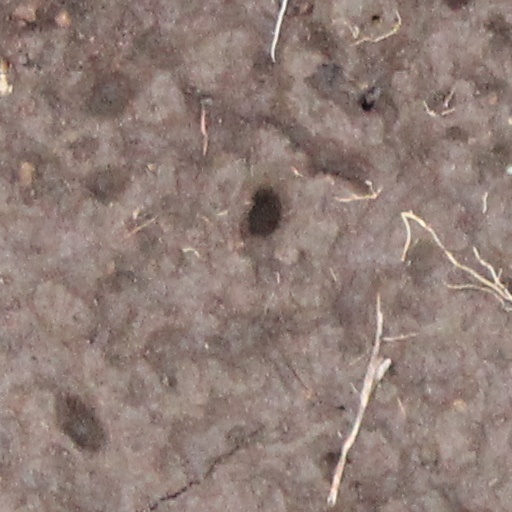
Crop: wheat